Cessna Citation Mustang

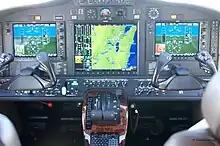
Cessna Citation Mustang instrument panel

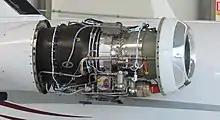
A Mustang PW615F engine uncowled

Half of the fleet is in the U.S. and Canada, mostly operated by firms or individuals owning a single aircraft and typically flown by their owners, with some owners defraying a portion of the fixed operating costs by sharing use with air charters. Outside of North America, most are exclusively flown by third-party crews. Most of the other half of the fleet is registered in Europe: 23 aircraft in the British Isles, 20 aircraft in Austria, 20 in France, 11 in Germany, six in the Czech Republic, five in Switzerland and four in Italy. In Latin America, Brazil has 31 aircraft, there are 10 in Mexico, three in Argentina, two in Venezuela and one each in Chile, Guatemala, Panama and Paraguay. In the Middle East four are in Turkey, as in Egypt and two are in Israel. Six are in Africa, nine in Australia and five in New Zealand.There are 4 Certified Full Flight Simulators available in the world for this aircraft type: Rome Monterotondo, Italy; Scottsdale, Arizona, USA; Wichita, Kansas, USA; and Farnborough, UK.